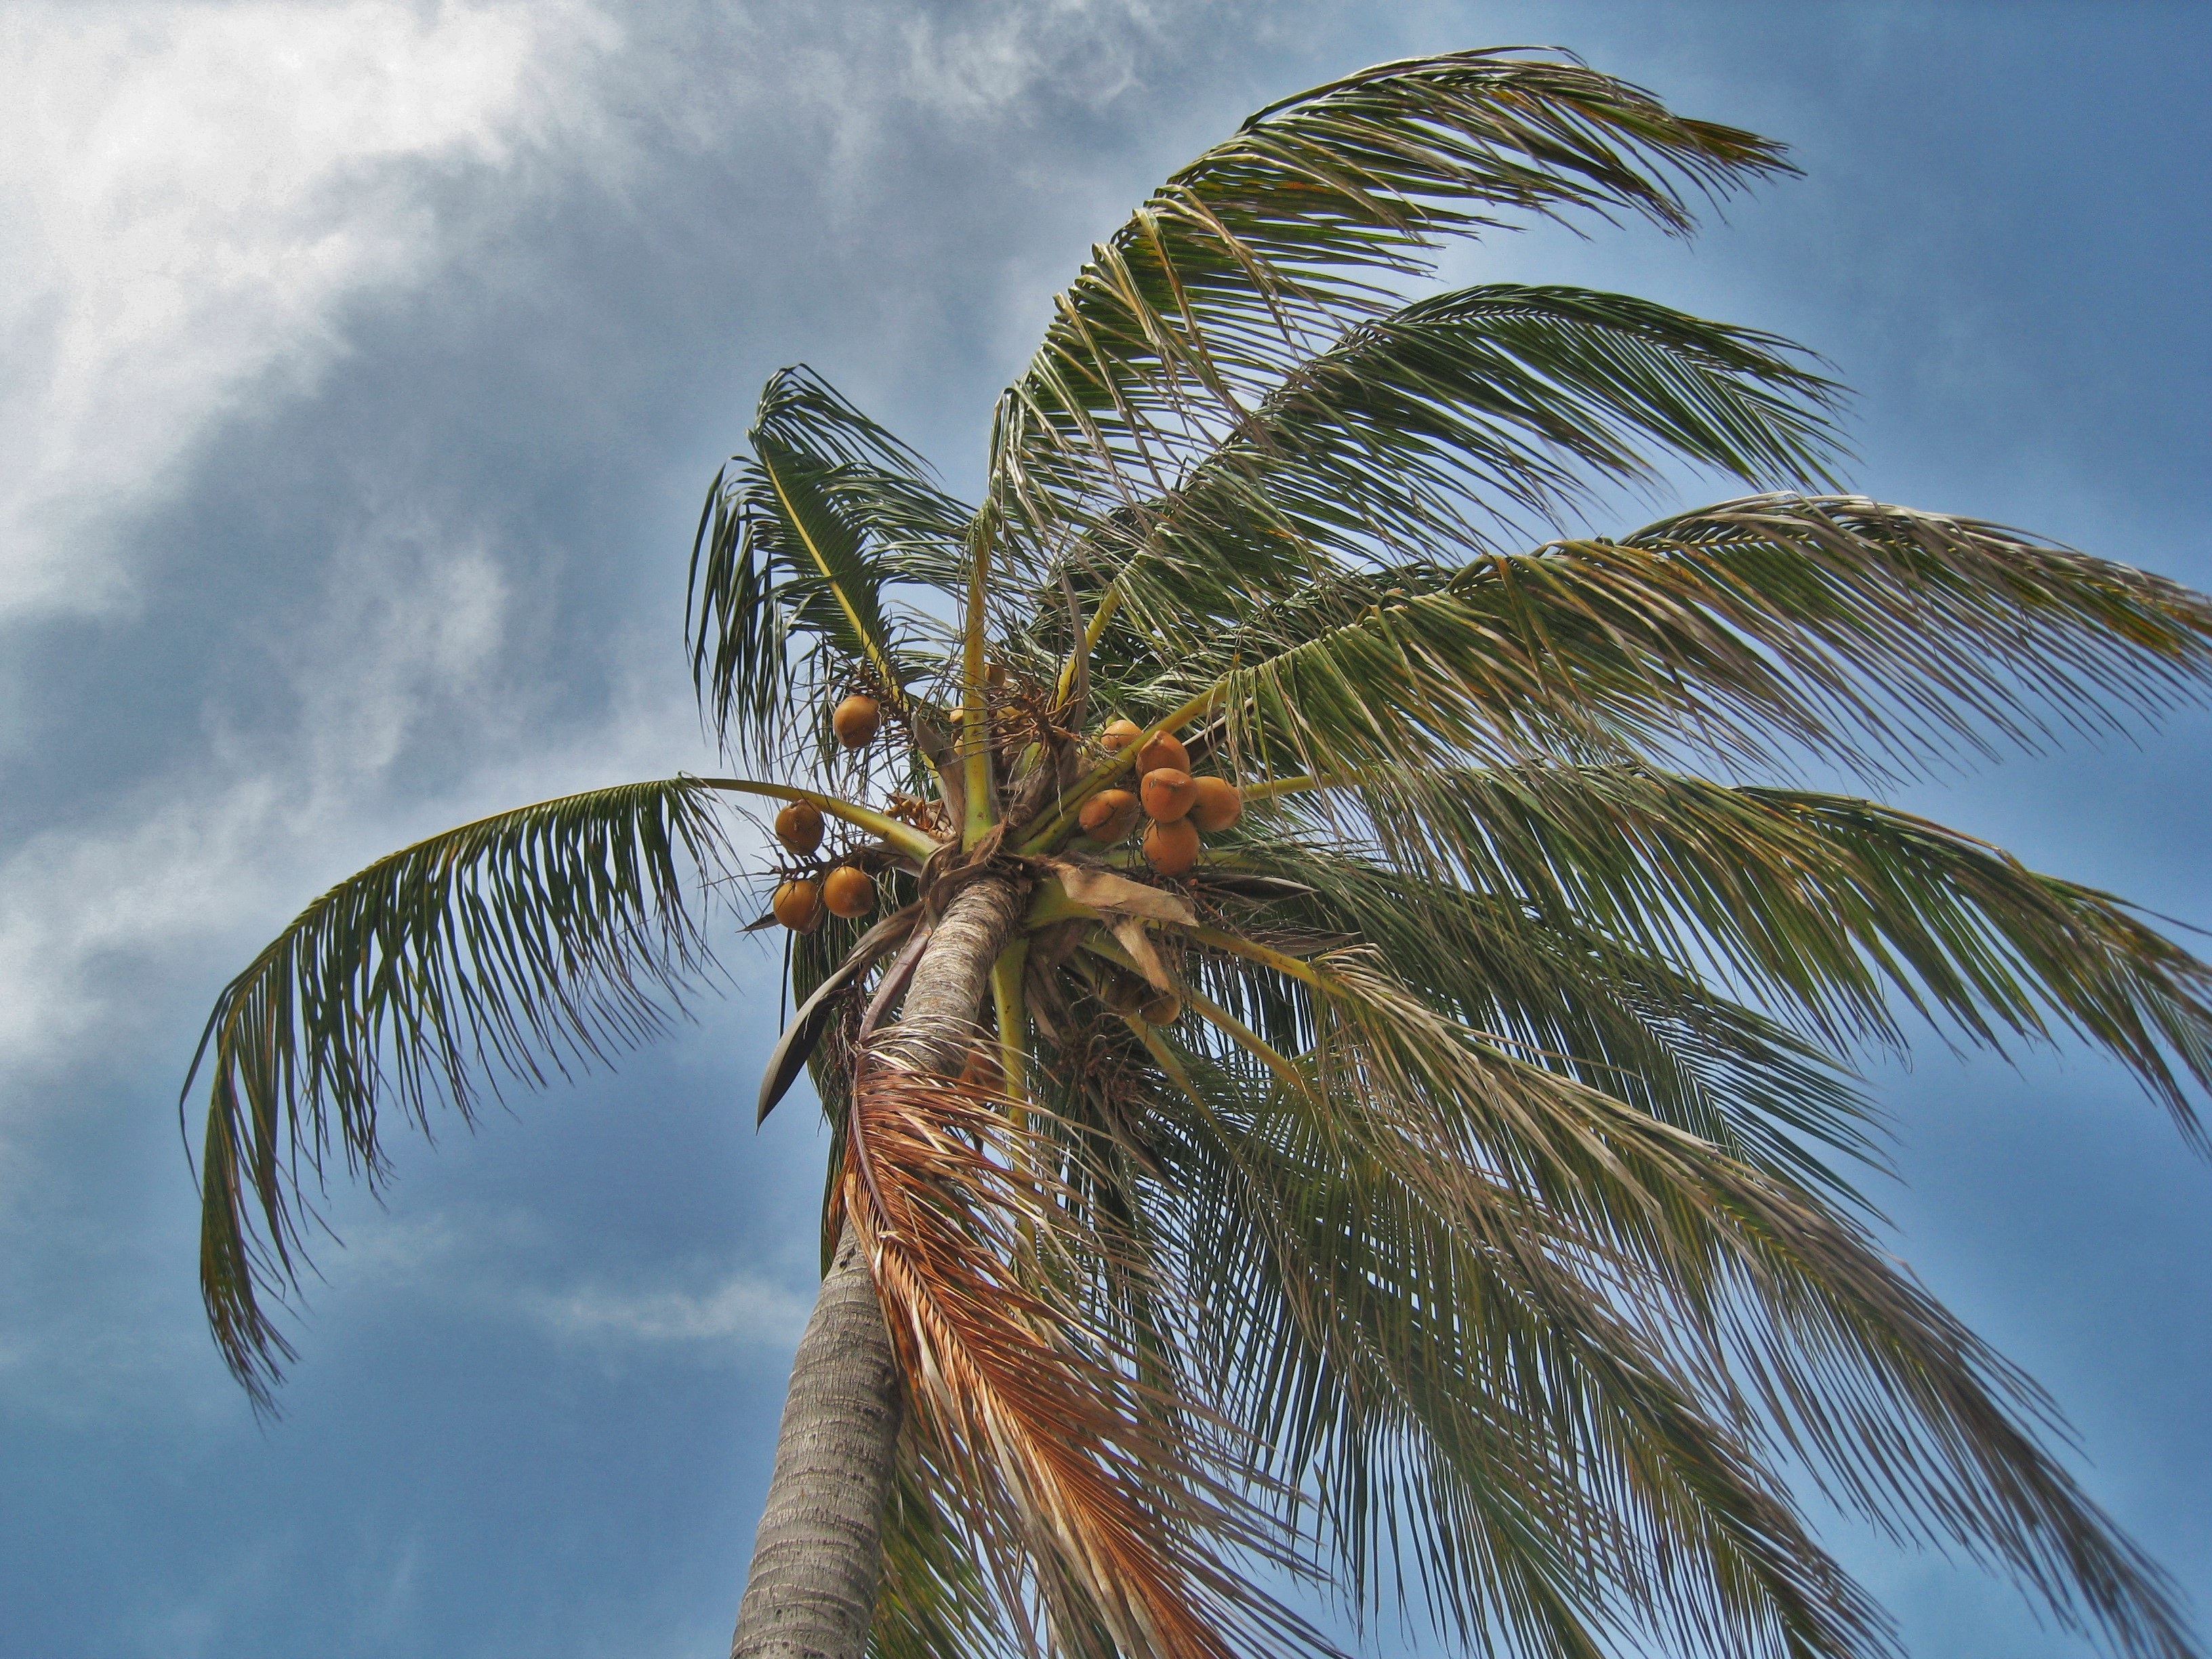
sea, tree, nature, branch, plant, sky, sunlight, leaf, flower, wind, summer, paradise, palm, tropical, weather, storm, usa, holiday, botany, flora, frond, clouds, cool, stormy, hurricane, caribbean, windy, tropics, time of year, florida, forward, flowering plant, uncomfortable, woody plant, land plant, arecales, palm family, borassus flabellifer, palm tree in the storm